Keenan McCardell

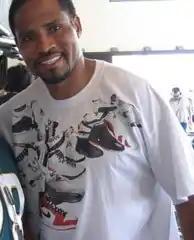
McCardell in 2007

Keenan Wayne McCardell (born January 6, 1970) is an American football coach and former wide receiver who is the wide receivers coach for the Minnesota Vikings of the National Football League (NFL). He previously served as the wide receivers coach for the Jacksonville Jaguars, University of Maryland, College Park and Washington Redskins.